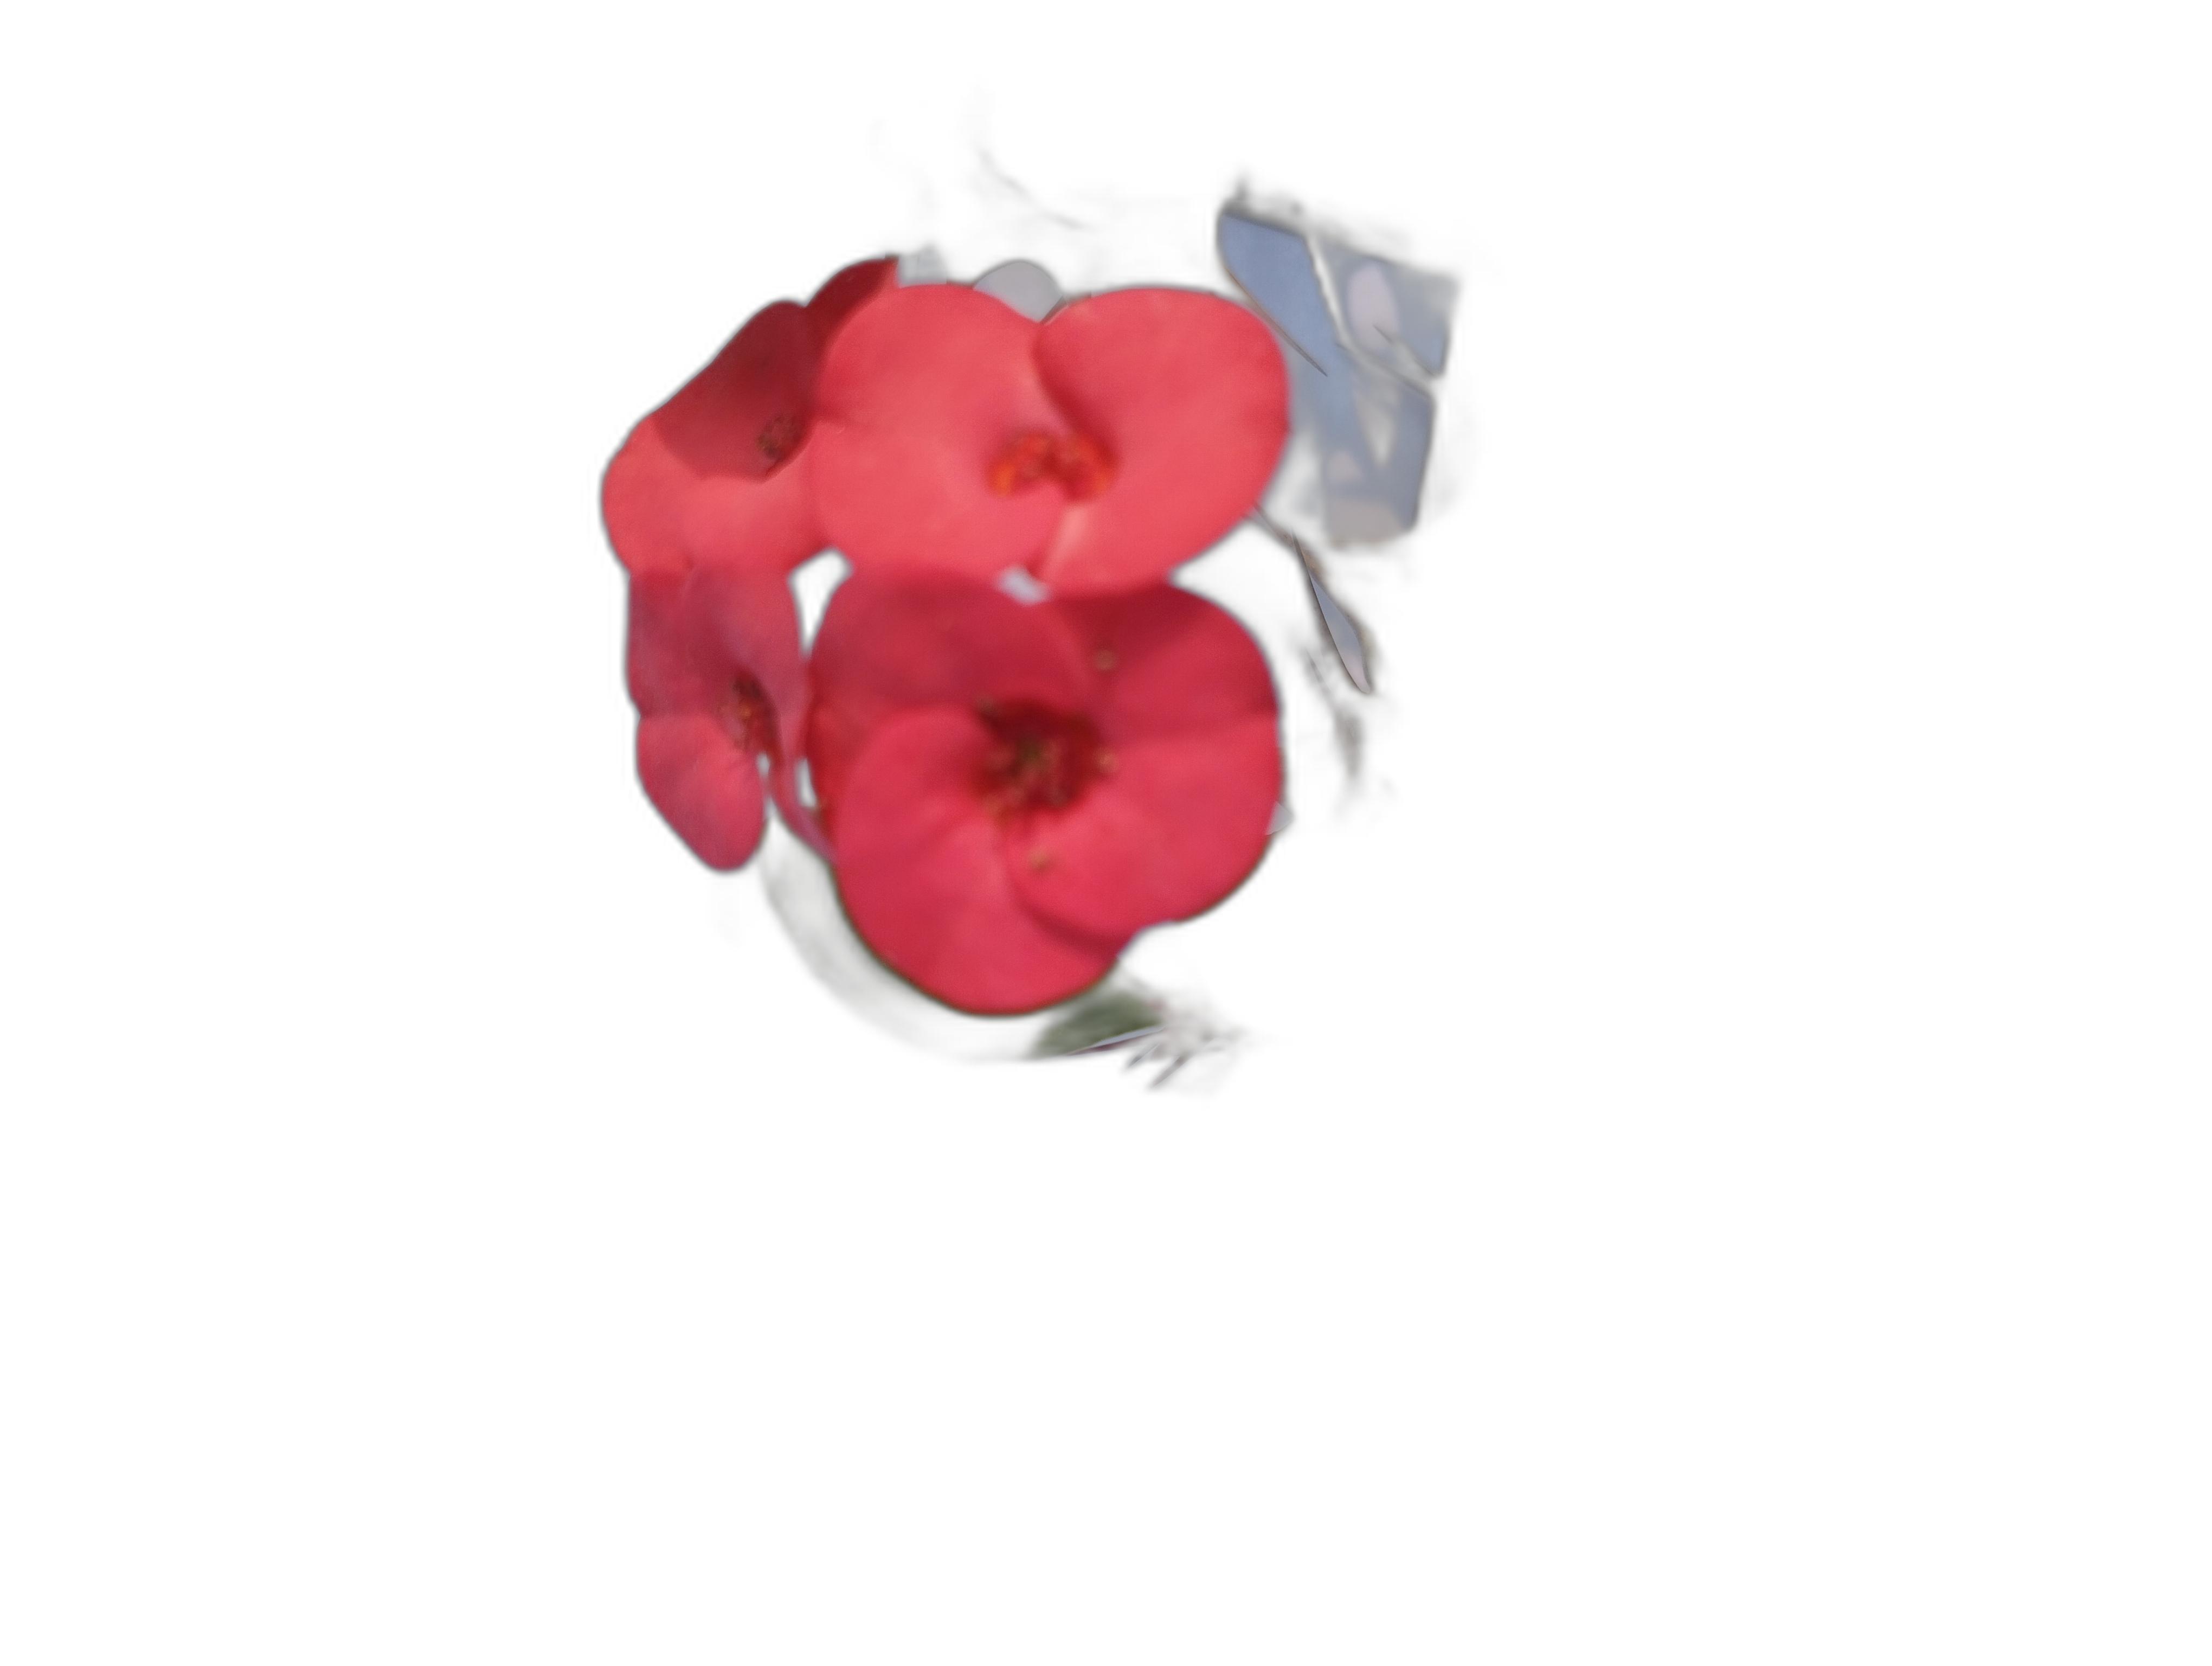
Label: Crown of thorns